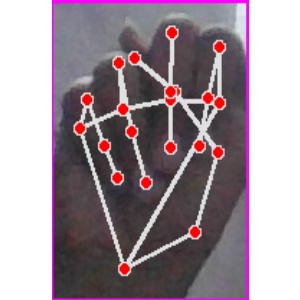
अक्षर: न